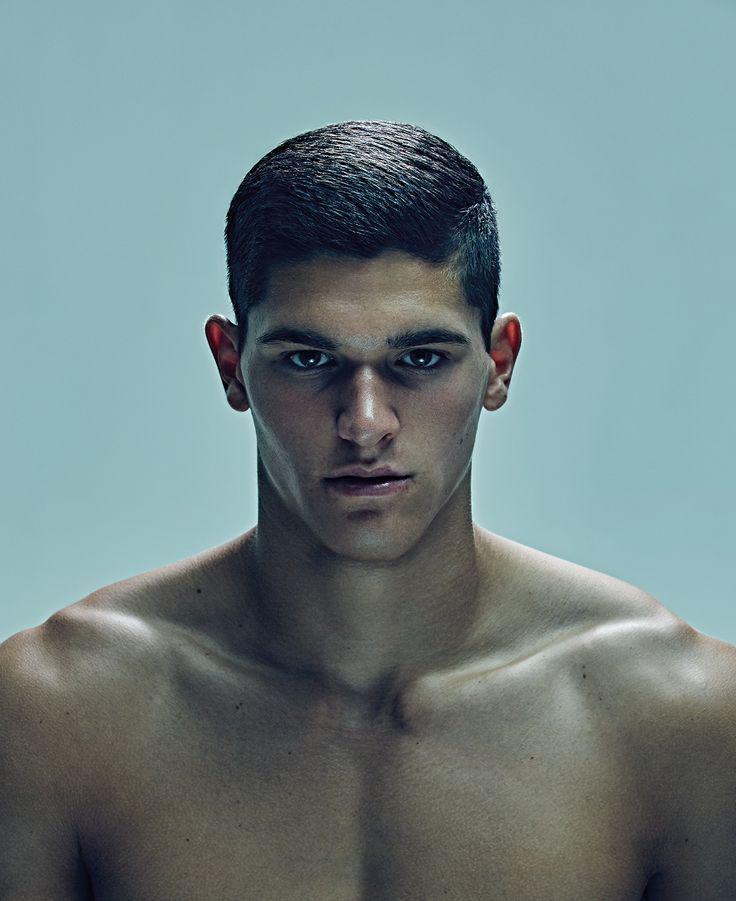
winter the men 's looks show the true power of hair .
Relation: Subjective, Story